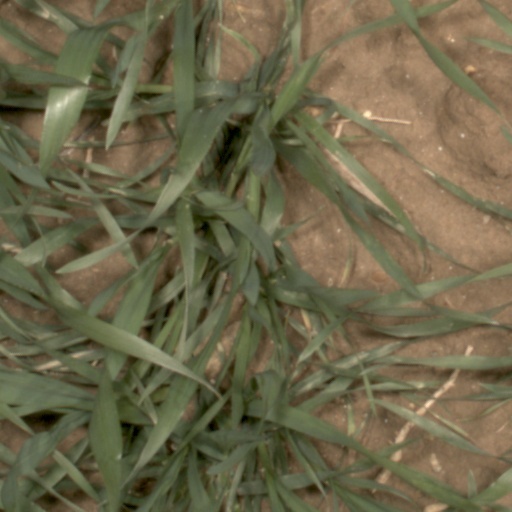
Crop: wheat